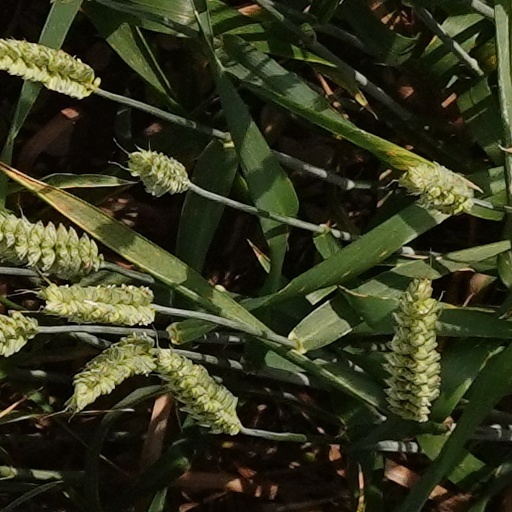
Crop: wheat